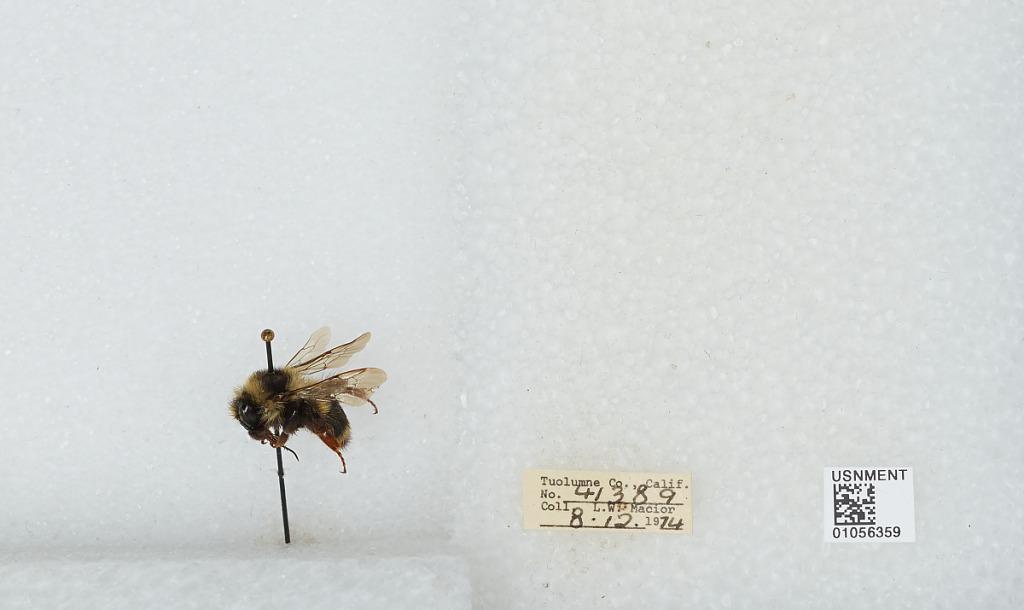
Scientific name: Bombus bifarius nearcticus
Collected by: L. Macior
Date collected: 1974-8-12
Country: United States
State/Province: California
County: Tuolumne
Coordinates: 38.02, -119.93